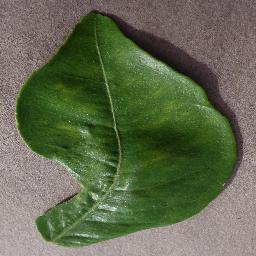
Label: Orange___Haunglongbing_(Citrus_greening)